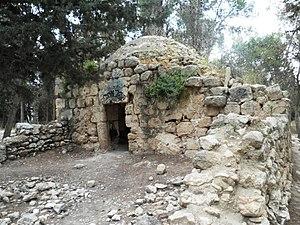
Mattathias est un dirigeant politico-religieux juif du IIᵉ siècle av. J.-C., et le fondateur de la dynastie des Hasmonéens.